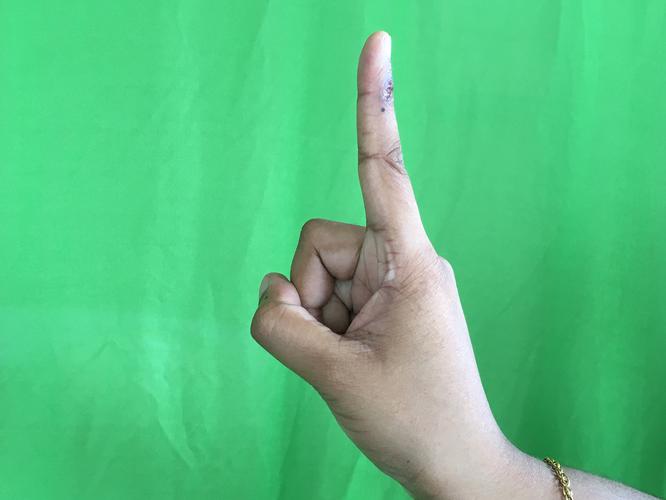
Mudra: Suchi
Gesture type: single_hand